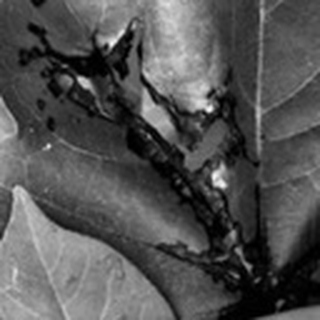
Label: cotton_bacterial_blight